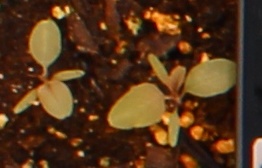
Label: Redroot Pigweed